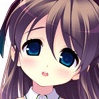
Portrait style: Anime Portrait